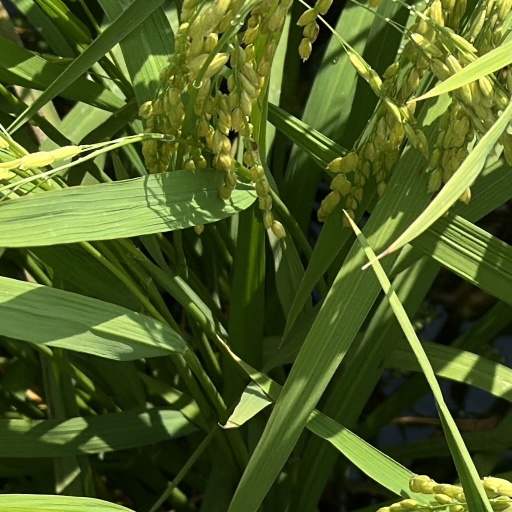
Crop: rice